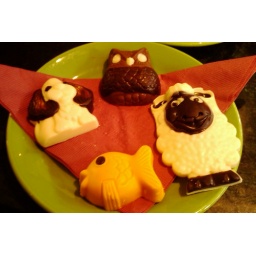
Some chocolate animals from a small cafe by the river in Windsor. Mine was the owl.